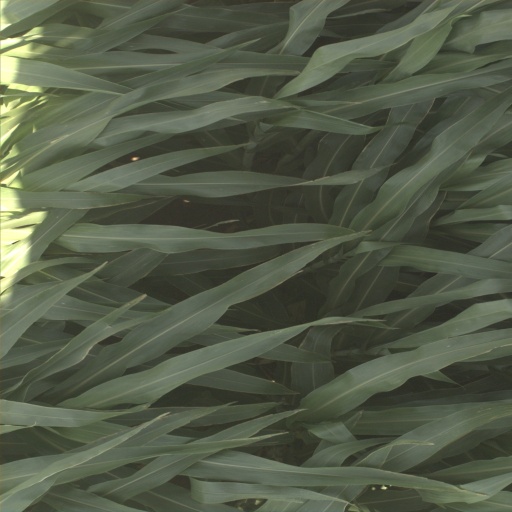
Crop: sorghum